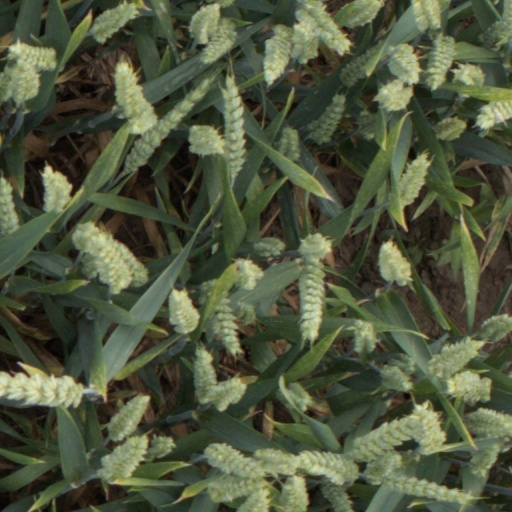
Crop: wheat